John H. Gibbons (scientist)

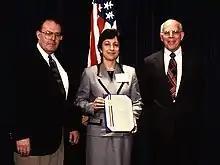
Gibbons (right)

John Howard "Jack" Gibbons (January 15, 1929 – July 17, 2015) was an American scientist, nuclear physicist, and internationally recognized expert in technologies for energy efficiency and energy resource conservation. He served as the assistant to the president for science and technology and director of the White House Office of Science and Technology Policy under President Bill Clinton from 1993 to 1998.